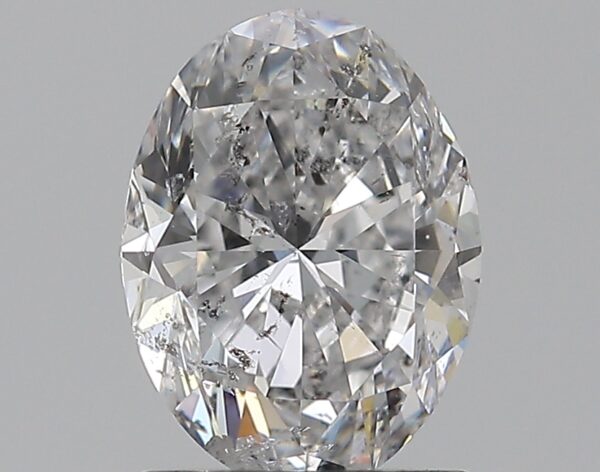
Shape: oval
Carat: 1.2
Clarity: SI2
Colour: F
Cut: VG
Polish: VG
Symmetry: VG
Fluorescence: VSL
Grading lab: IGI
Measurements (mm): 7.97 x 5.93 x 3.81